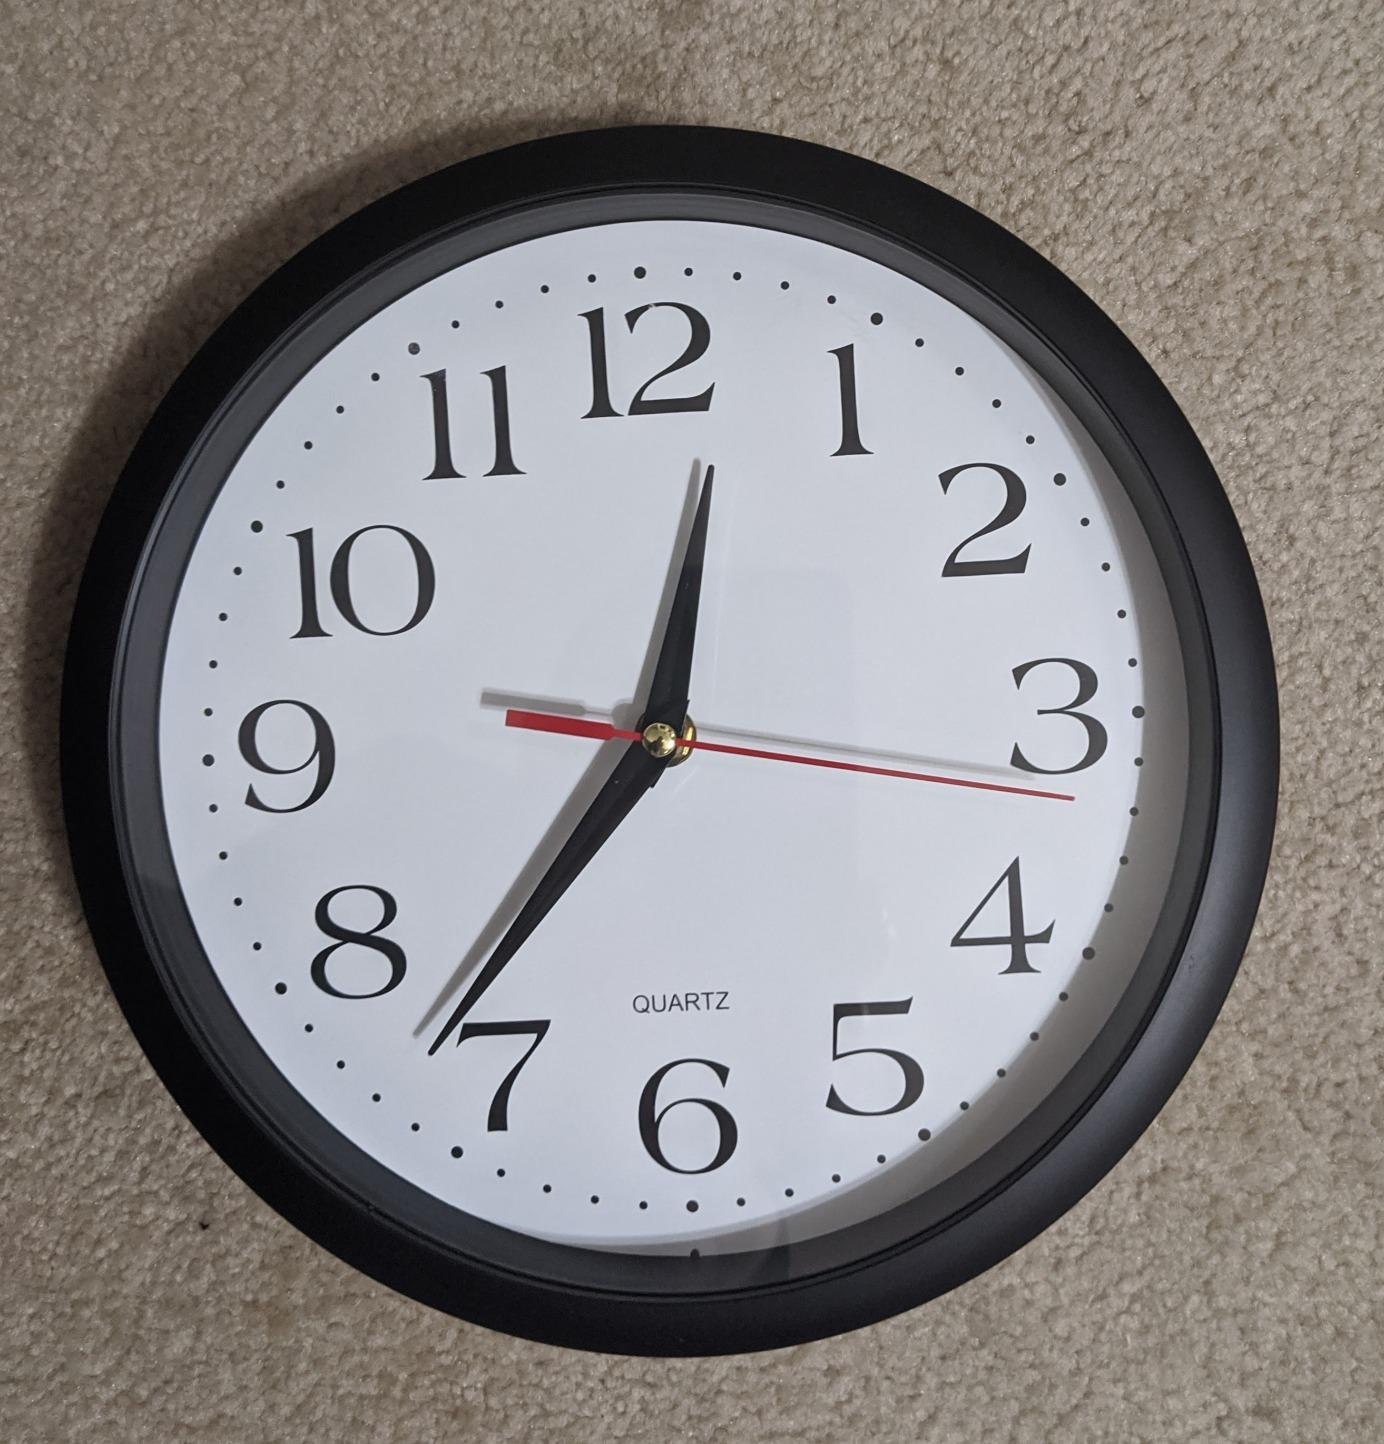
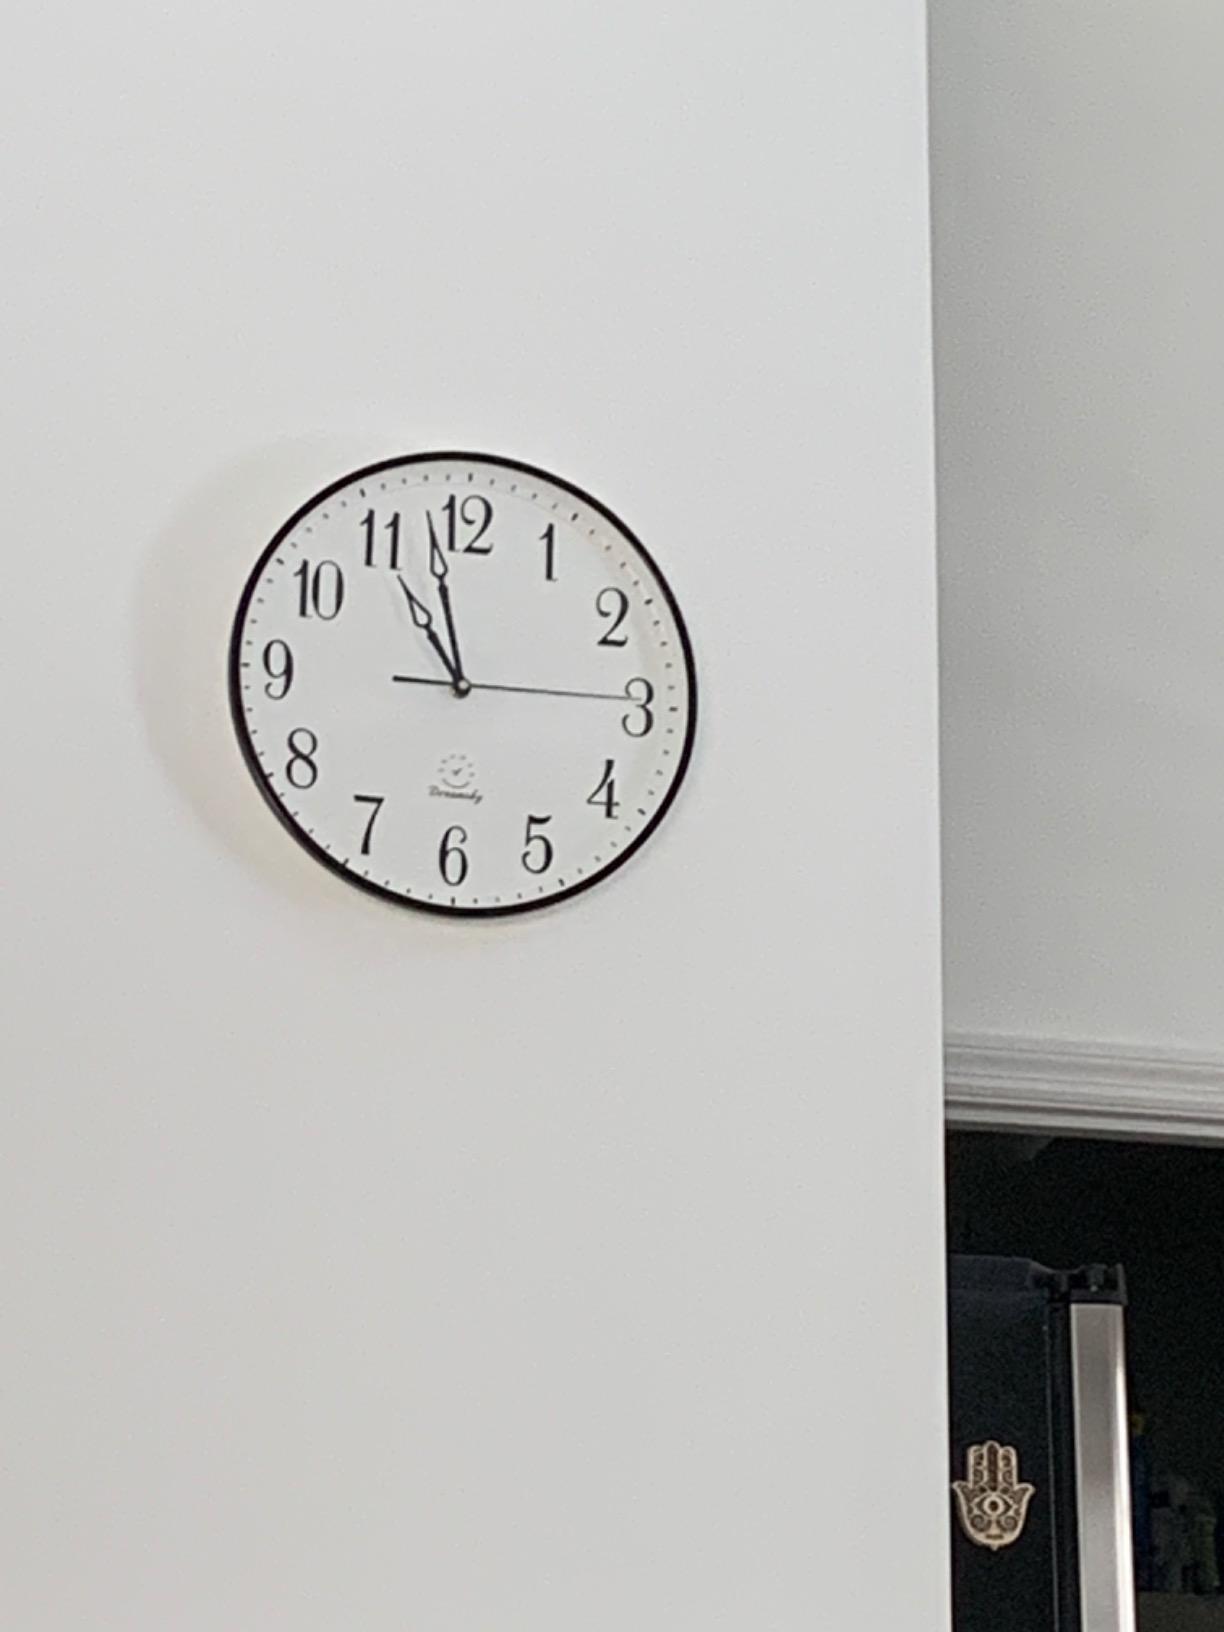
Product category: clock
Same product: no